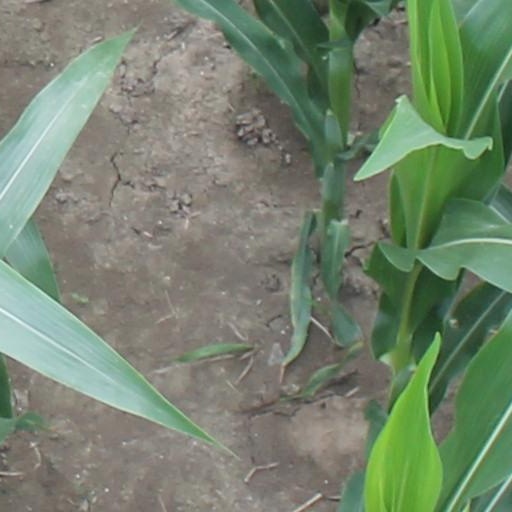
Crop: maize; corn